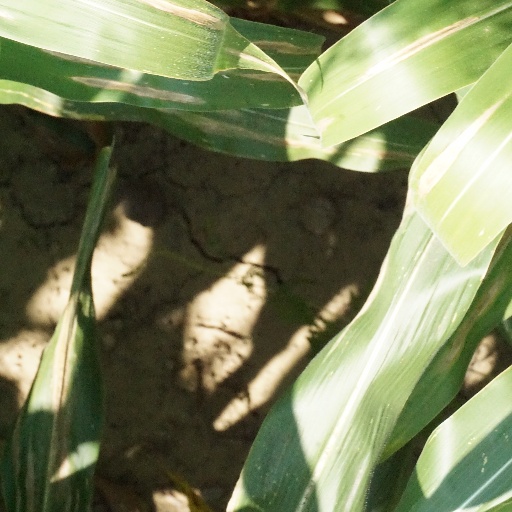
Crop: maize; corn